Winter of 2010–11 in the British Isles

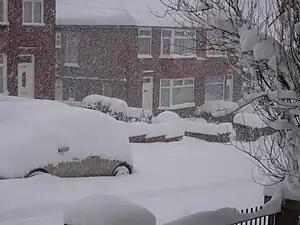
Snow falling in Sheffield, South Yorkshire; 1 December 2010

The winter of 2010–11 was a weather event that brought heavy snowfalls, record low temperatures, travel chaos and school disruption to the islands of Great Britain and Ireland. It included the United Kingdom's coldest December since Met Office records began, with a mean temperature of , breaking the previous record of in December 1981. It was also the second coldest December in the narrower Central England Temperature (CET) record series which began in 1659, falling 0.1 °C short of the all-time record set in 1890. Although data has never officially been compiled, December 2010 is thought to be colder than December 1890 over the United Kingdom as a whole, as Scotland was up to 2 °C warmer than England. Hence, it is thought to be the coldest December across Great Britain since before 1659.